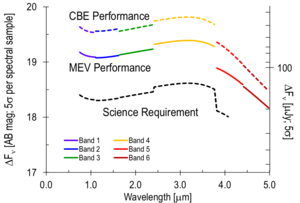
SPHEREx est un petit télescope spatial infrarouge développé par la NASA qui sera placé en orbite le 23 décembre 2023. Équipé d'un spectrophotomètre, il doit effectuer un relevé de l'ensemble du ciel dans 96 longueurs d'ondes en proche infrarouge. Ces données doivent permettre d'apporter des informations importantes sur l'inflation cosmique, événement du début de notre univers, et plus particulièrement sur les mécanismes ayant abouti à la formation des structures. La mission est sélectionnée en février 2019 à la suite d'un appel à propositions du programme Explorer. Concourant comme mission à coût moyen MIDEX, son coût est plafonné à 242 millions de dollars américains.